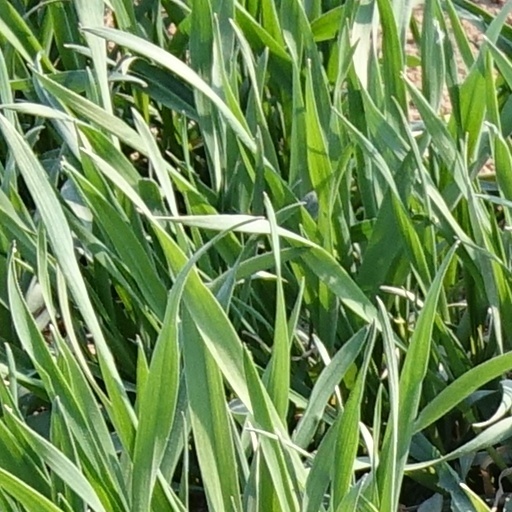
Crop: wheat